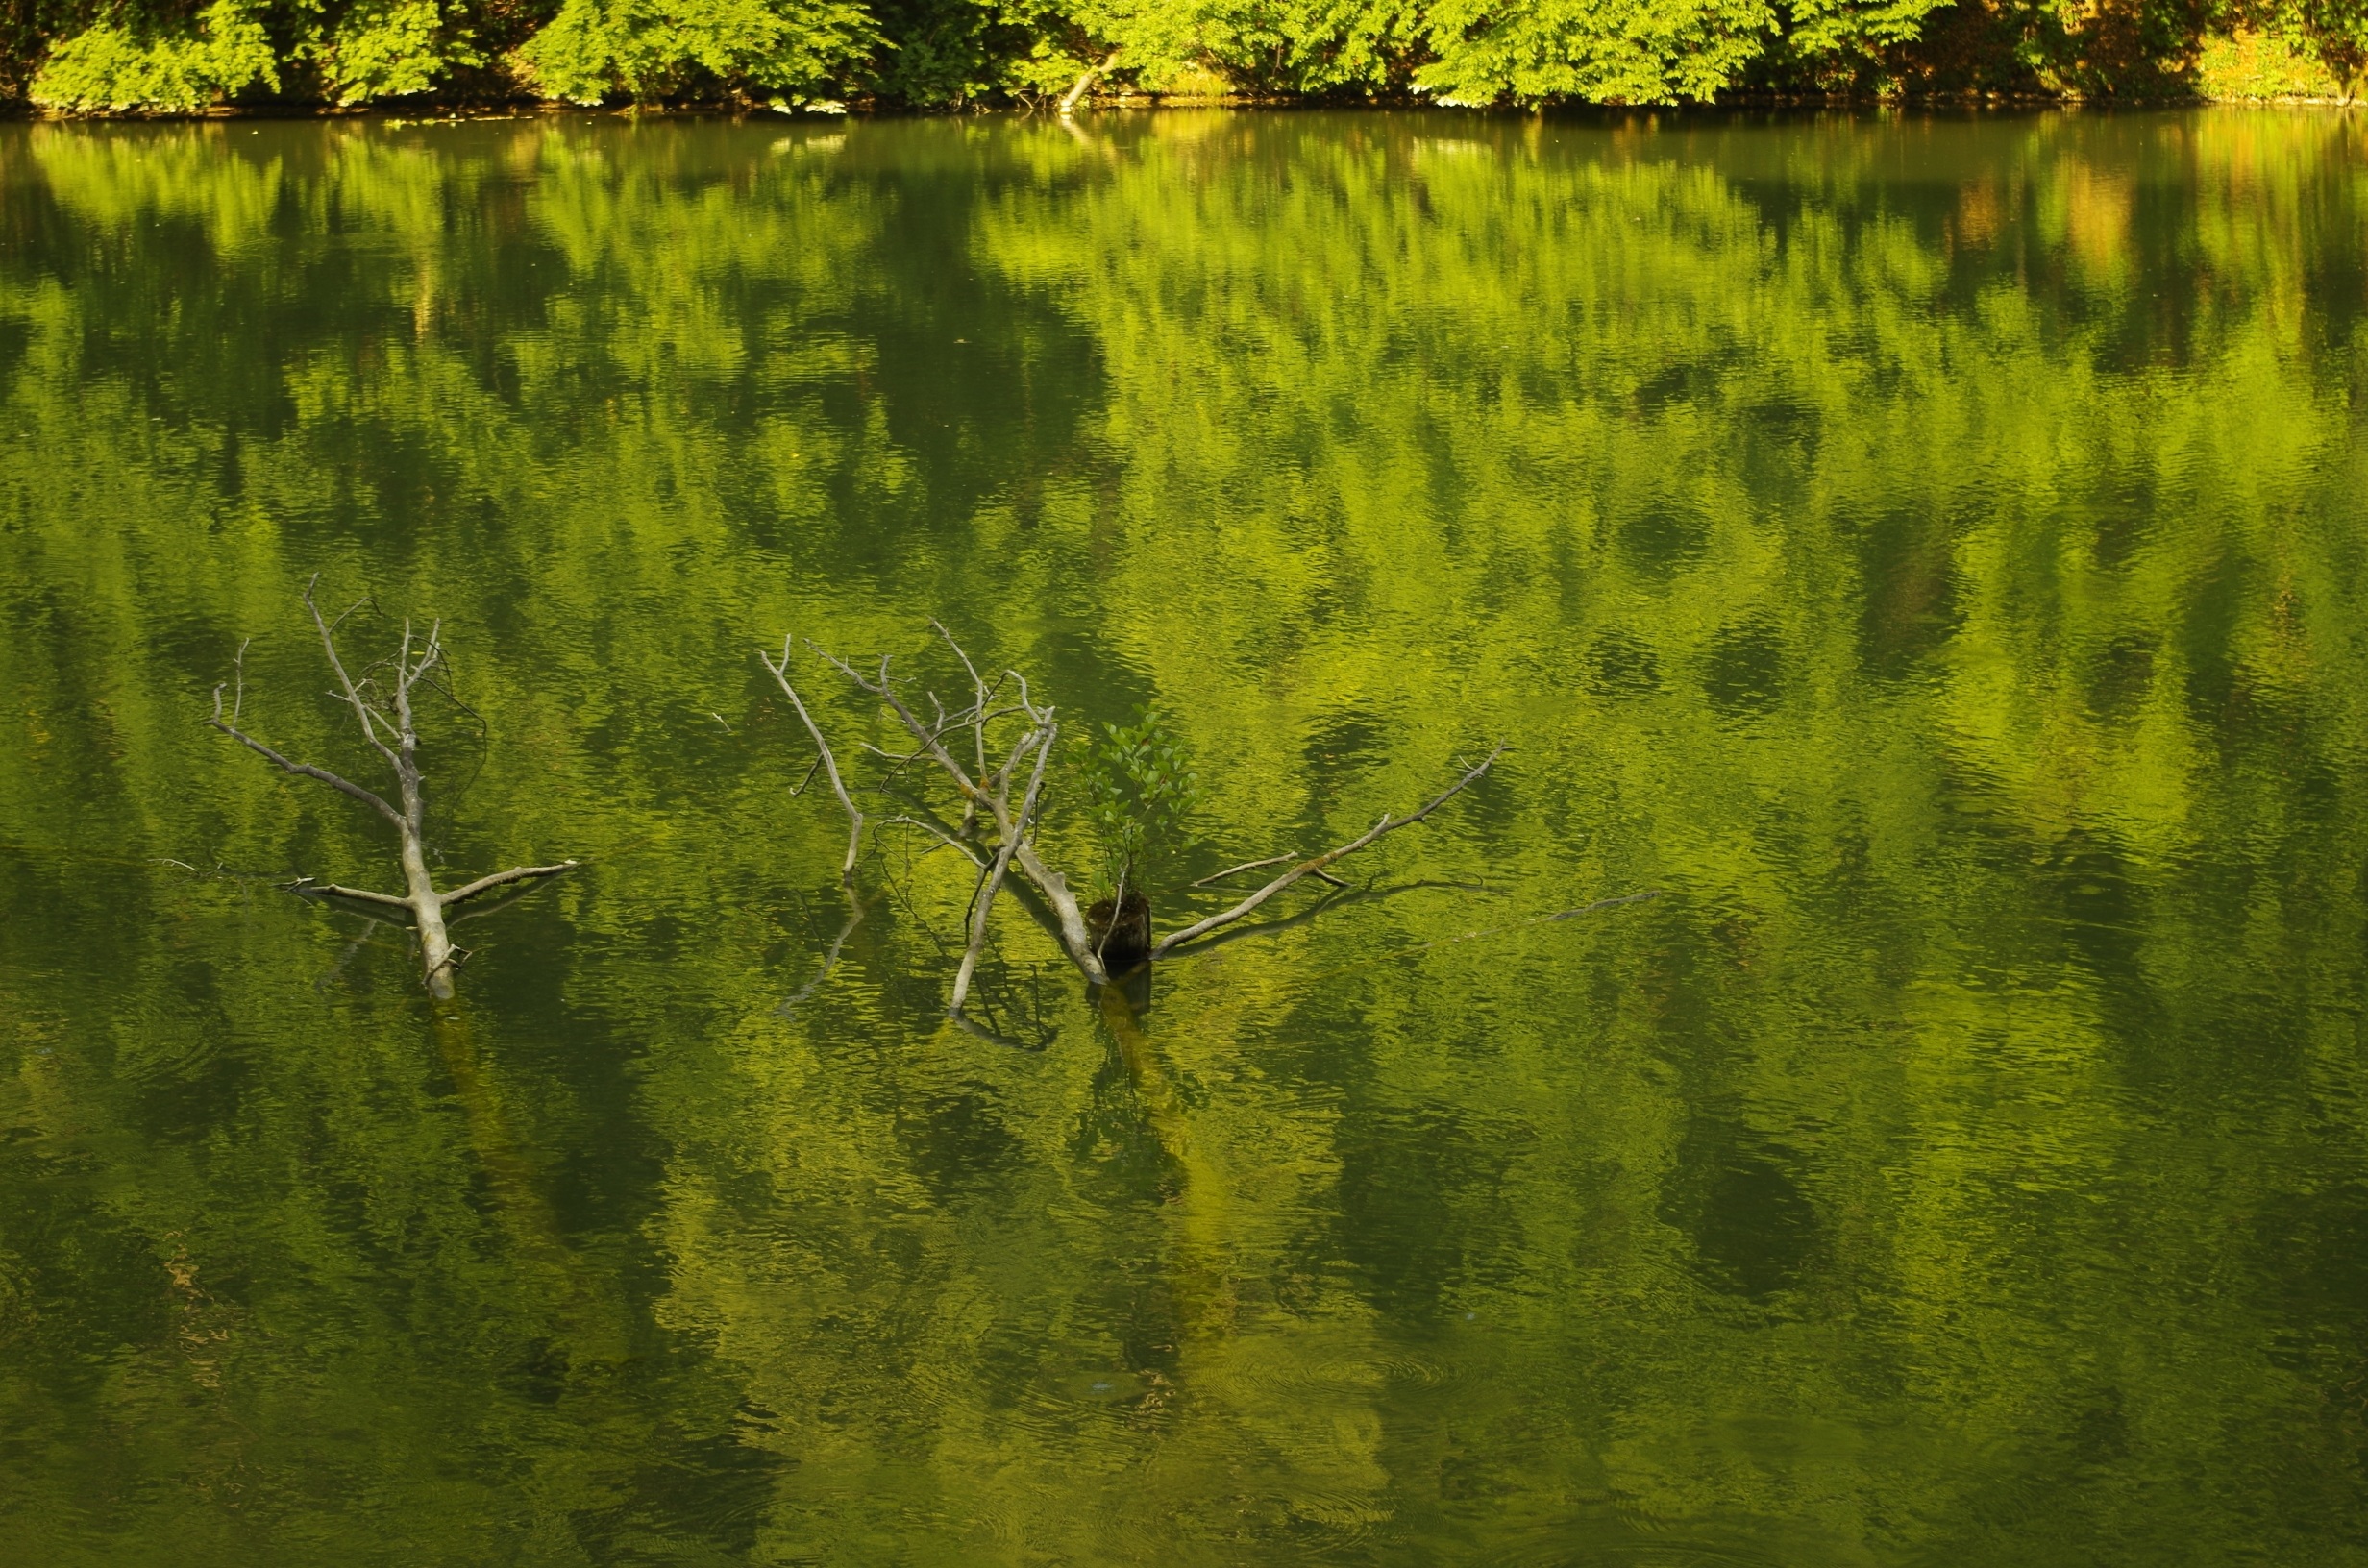
landscape, tree, water, nature, forest, grass, marsh, swamp, branch, mountain, plant, wood, meadow, sunlight, leaf, flower, lake, pond, wildlife, green, reflection, autumn, botany, aquatic plant, flora, fallen tree, wetland, habitat, mood, forest lake, natural environment, grass family, woody plant